Backlash (2008)

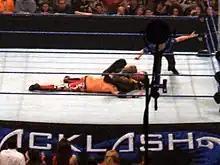
Undertaker applying "Hell's Gate" on Edge, which ended the match.

The sixth match of the event was a standard match for the World Heavyweight Championship, in which the champion, The Undertaker, defended his title against Edge. The match was contested back and forth between the two men, with the early portions of the match featuring The Undertaker controlling much of the action. Edge eventually took an advantage when he exposed the turnbuckle in the corner, and The Undertaker ran head first into it. Curt Hawkins then struck The Undertaker with the World Heavyweight Championship belt, which was followed by an unsuccessful cover by Edge. Edge then attempted to hit The Undertaker with a spear, but The Undertaker countered the maneuver hitting Edge with a DDT. Zack Ryder then attempted to interfere on behalf of Edge, but The Undertaker threw Edge into Ryder and then caught Edge in an attempted Tombstone Piledriver, in which The Undertaker would have held Edge upside down and knelt, driving Edge's head into the mat. Edge countered the move, however, into a sunset flip. While Edge was pinning The Undertaker, however, The Undertaker performed a gogoplata submission hold, which caused Edge to submit, giving The Undertaker the victory. The Undertaker continued to apply the hold after the match ended, injuring (in storyline) Edge. Edge was removed from the ring on a stretcher by medics, making his injury appear realistic.